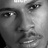
Emotion: neutral